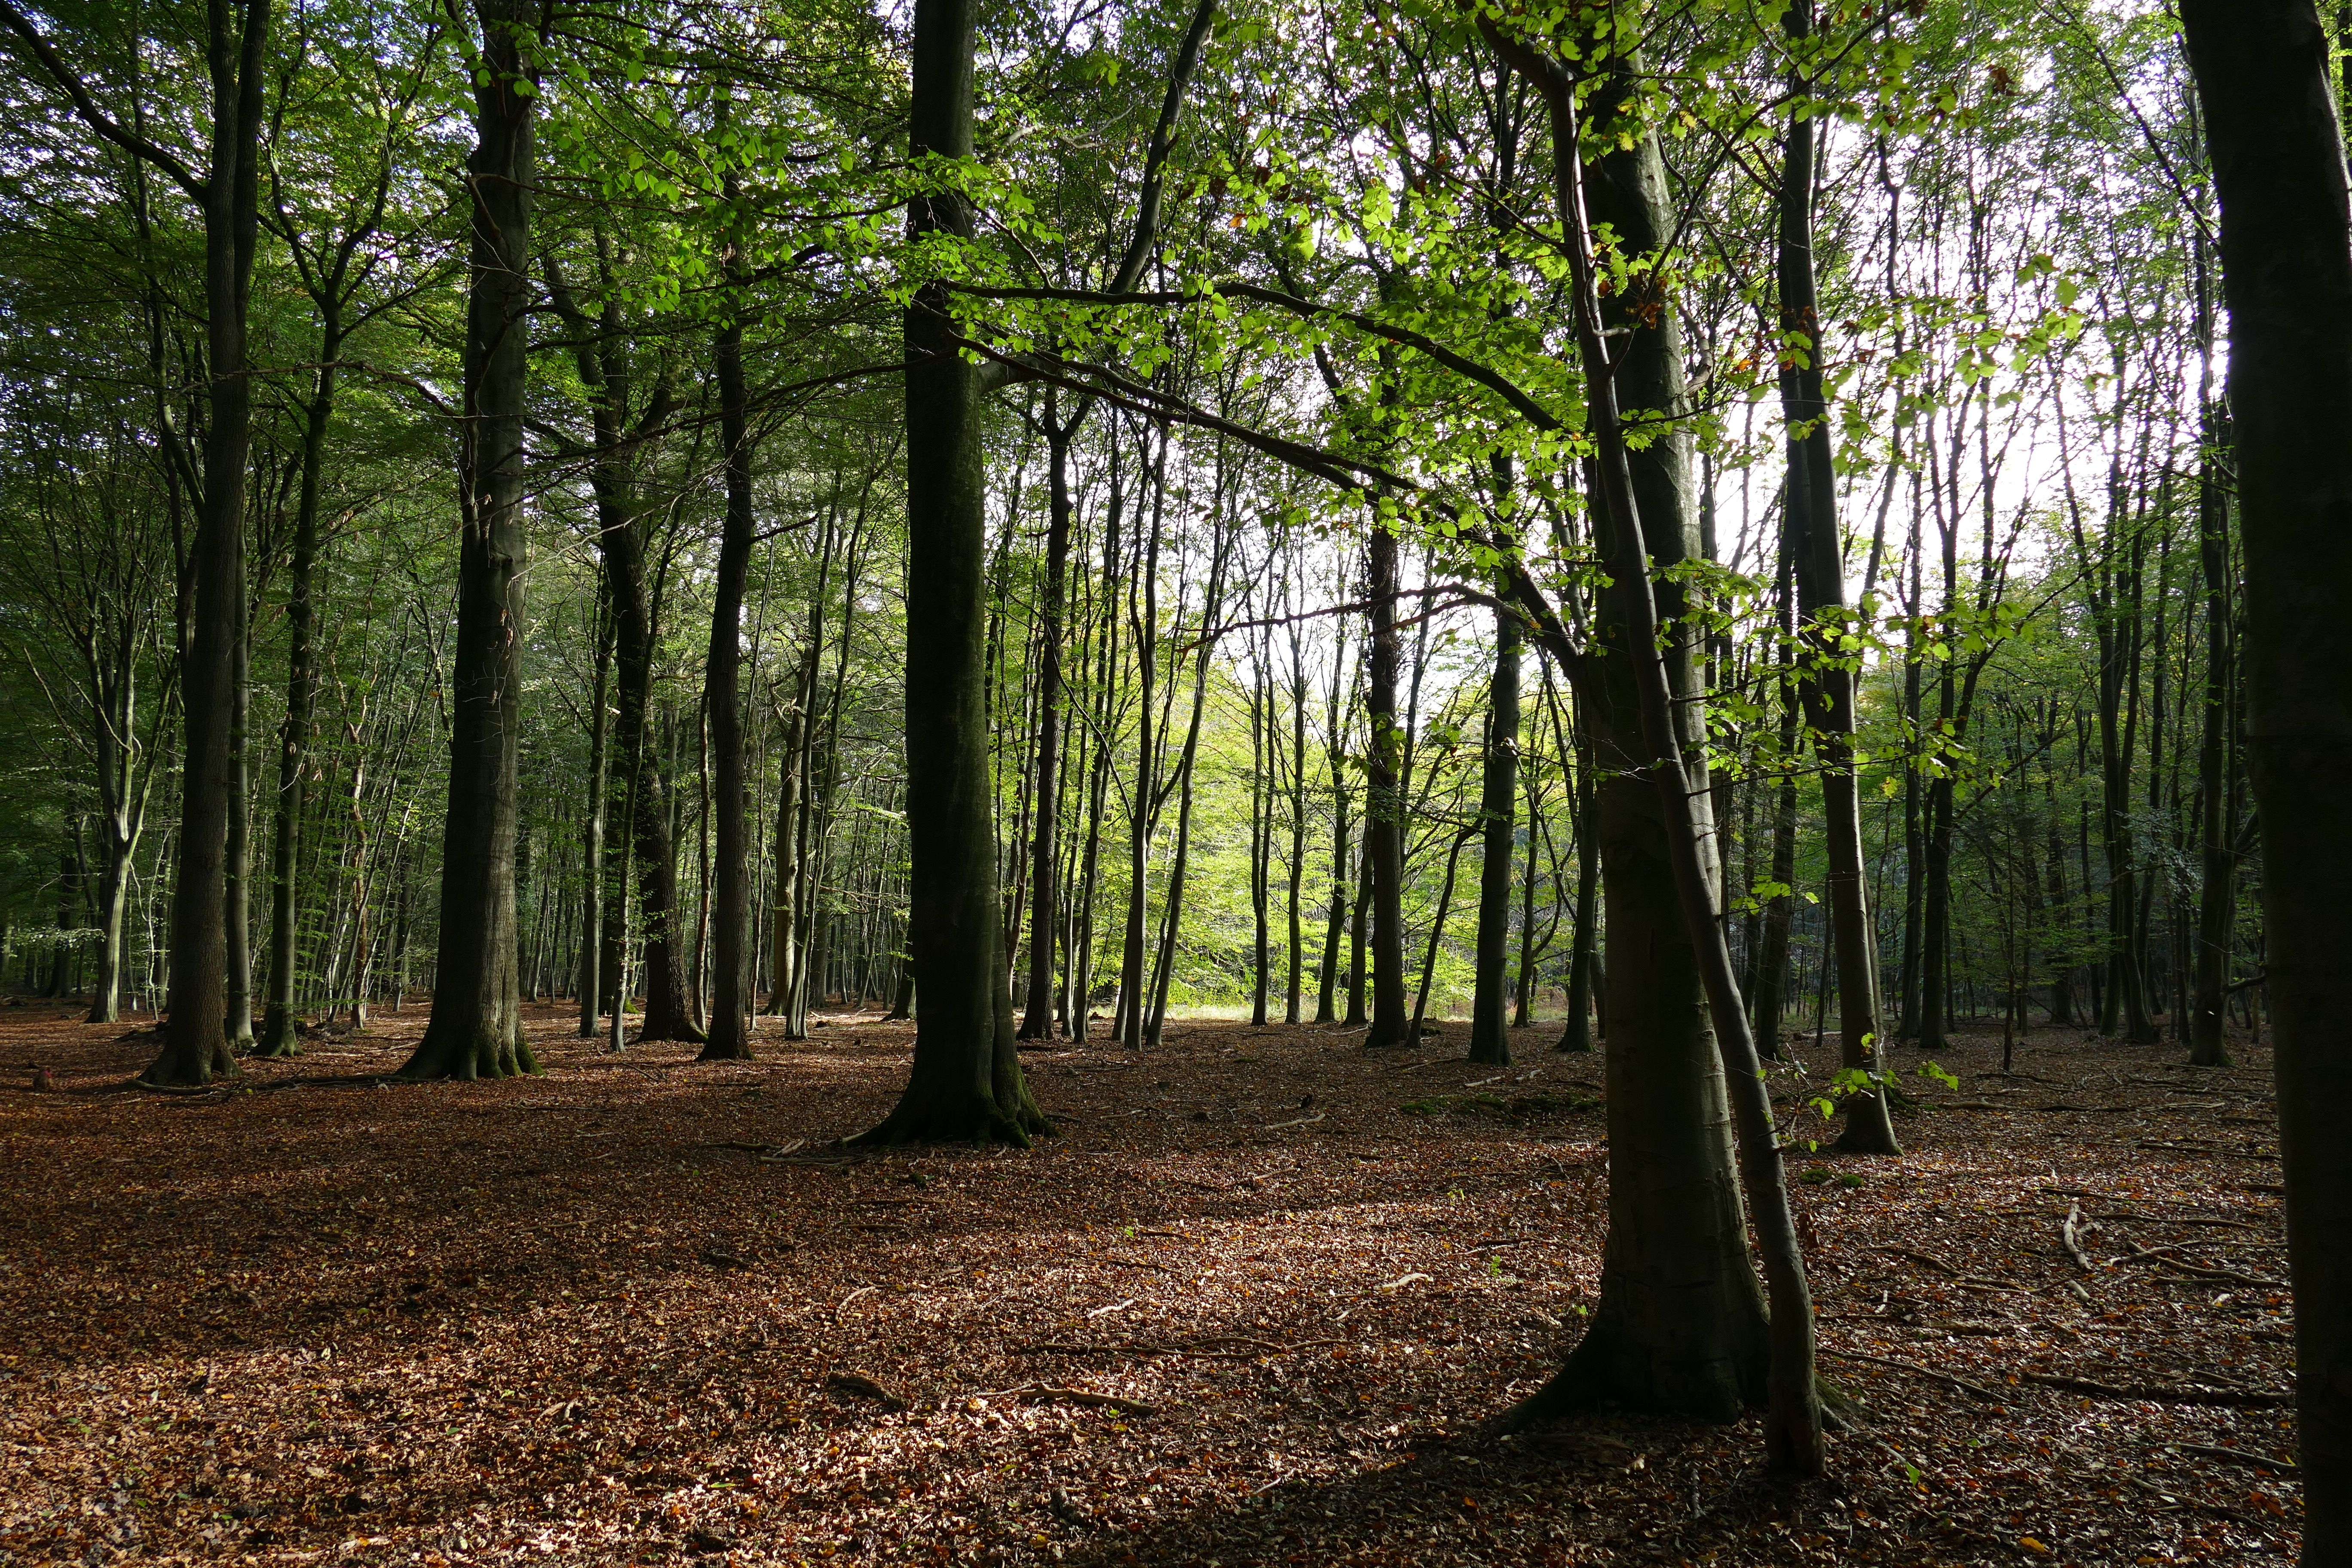
tree, nature, forest, wilderness, branch, plant, sunlight, leaf, green, jungle, autumn, park, botany, deciduous forest, leaves, deciduous, plantation, grove, woodland, habitat, autumn forest, ecosystem, biome, old growth forest, natural environment, geographical feature, woody plant, temperate broadleaf and mixed forest, temperate coniferous forest